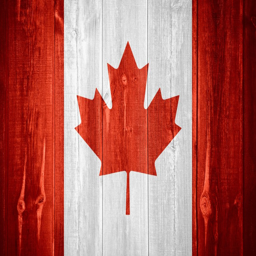
the flag painted on wood